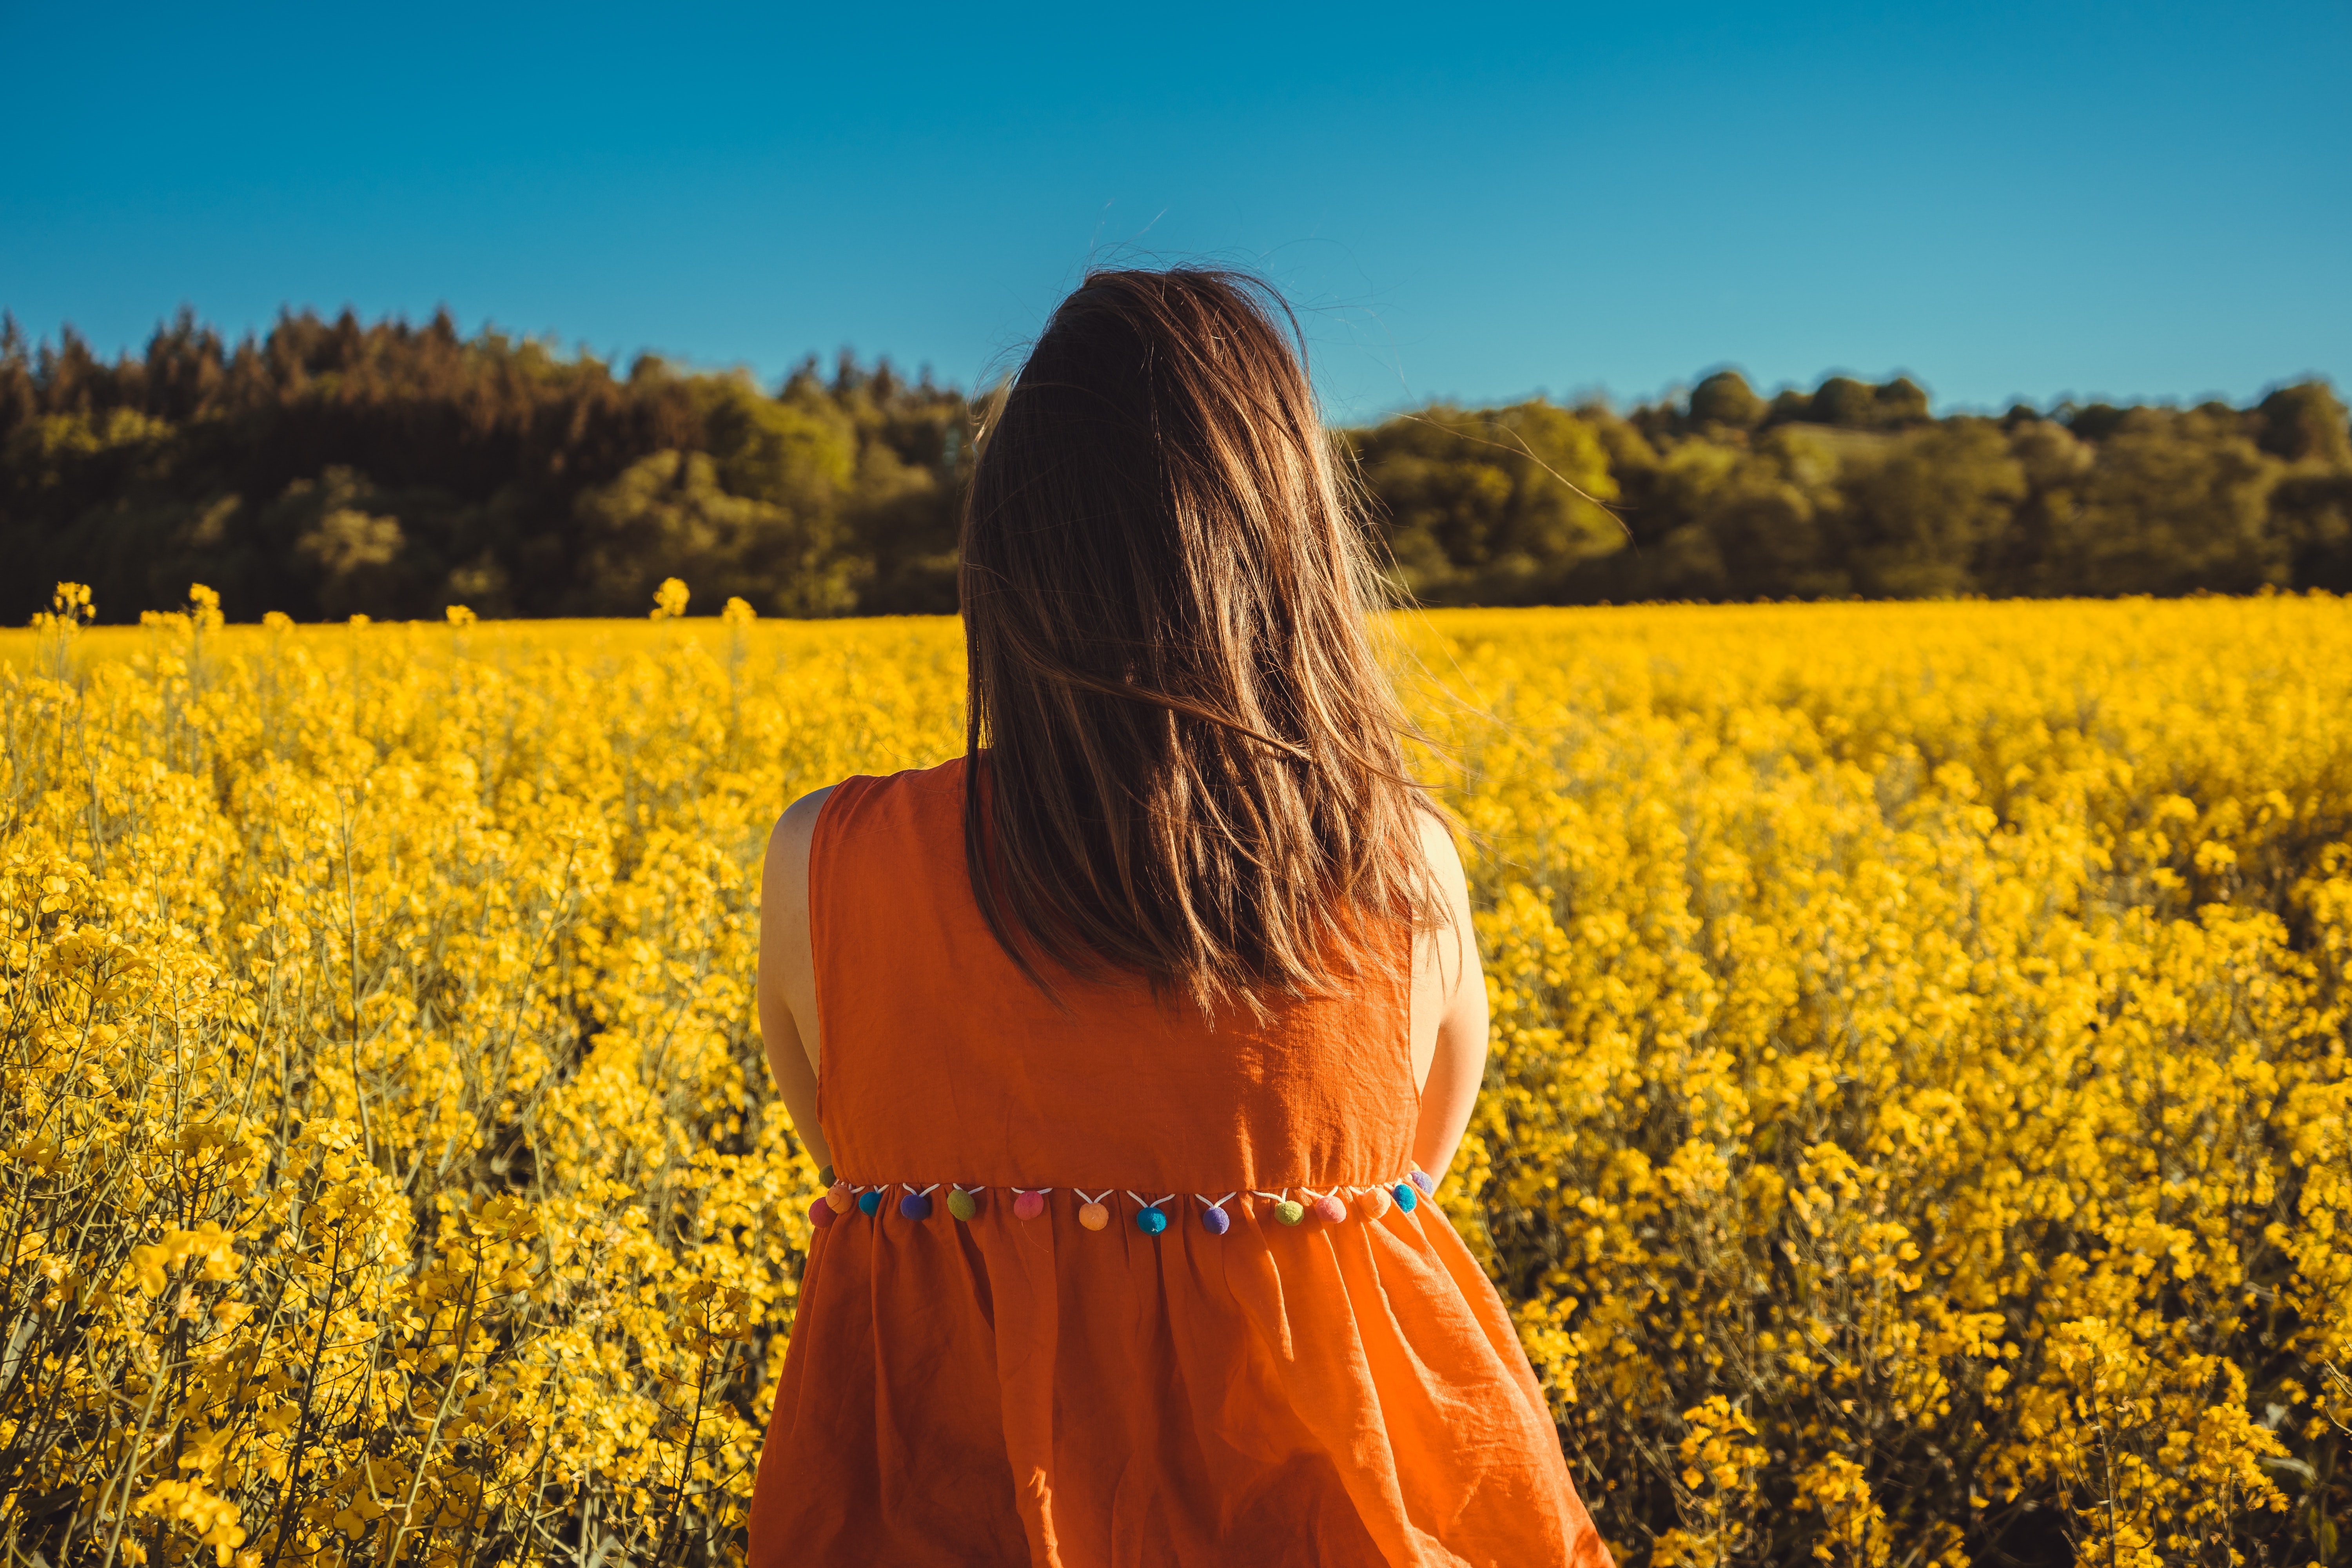
rapeseed, People in nature, yellow, canola, field, mustard plant, mustard, sky, plant, meadow, flower, spring, summer, mustard and cabbage family, brassica rapa, prairie, crop, wildflower, happy, sunlight, flowering plant, grassland, vegetable, long hair, photography, brassica, cash crop, food, farm, smile, agriculture